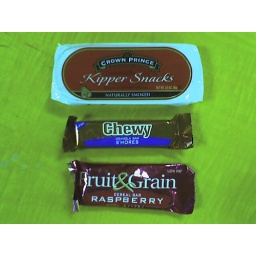
Seen in the office kitchen